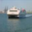
Label: ship